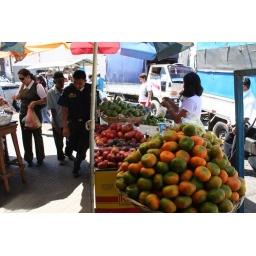
A fruit vender in Leon's central market